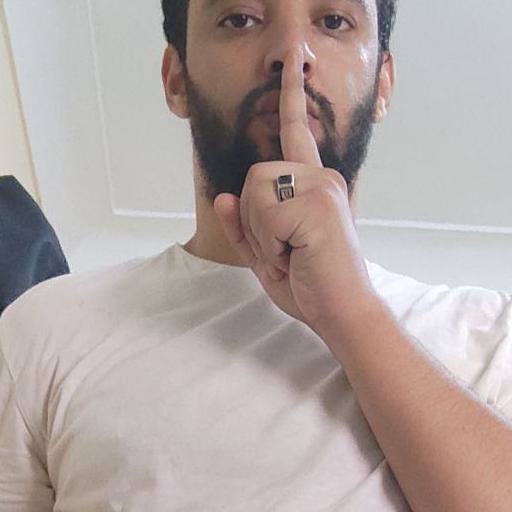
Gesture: mute